Heide–Büsum railway

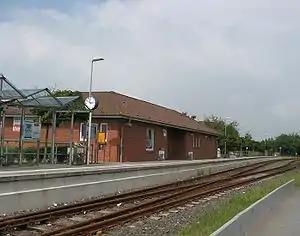
Büsum station

All sidings on the Heide–Büsum line have been removed and stations have been downgraded to halts (that is all sets of points at the stations have been removed).